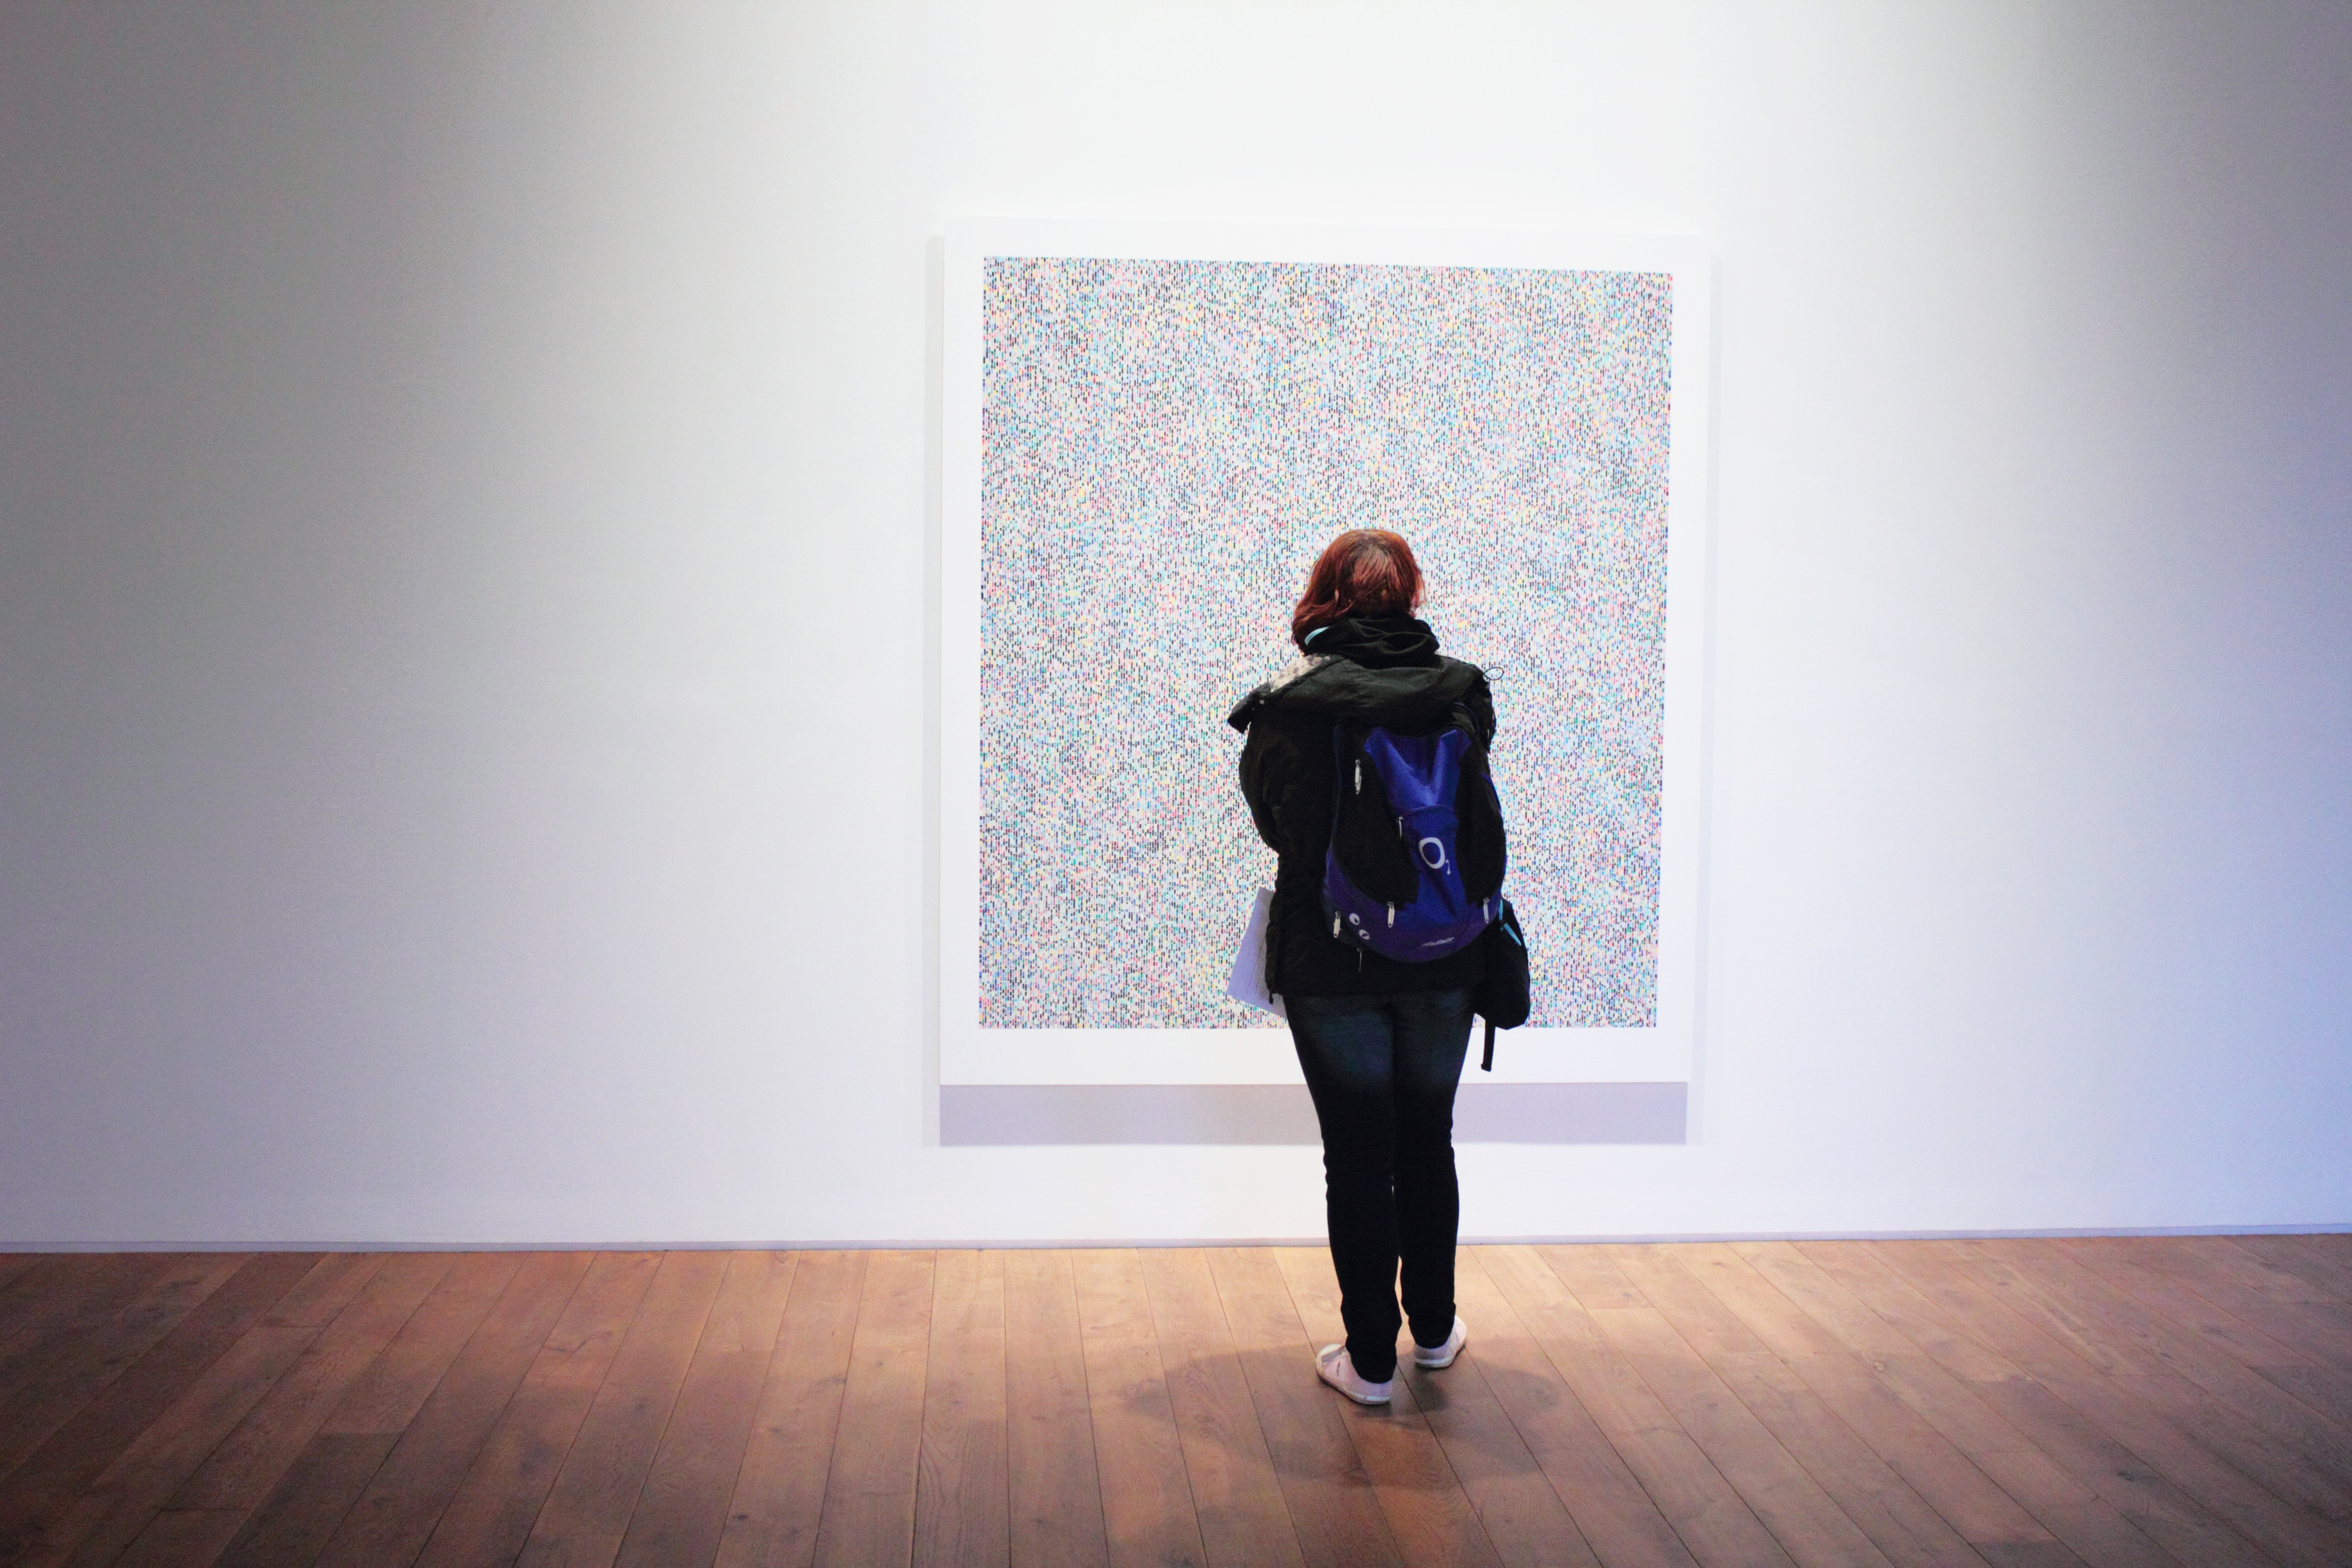
white, standing, fashion, art, visual arts, tourist attraction, photography, museum, floor, art exhibition, modern art, flooring, art gallery, sculpture, style